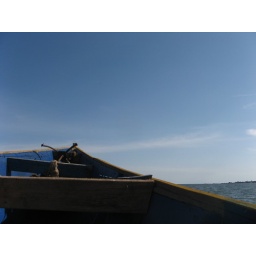
Crossing Lake Victoria in a wooden boat